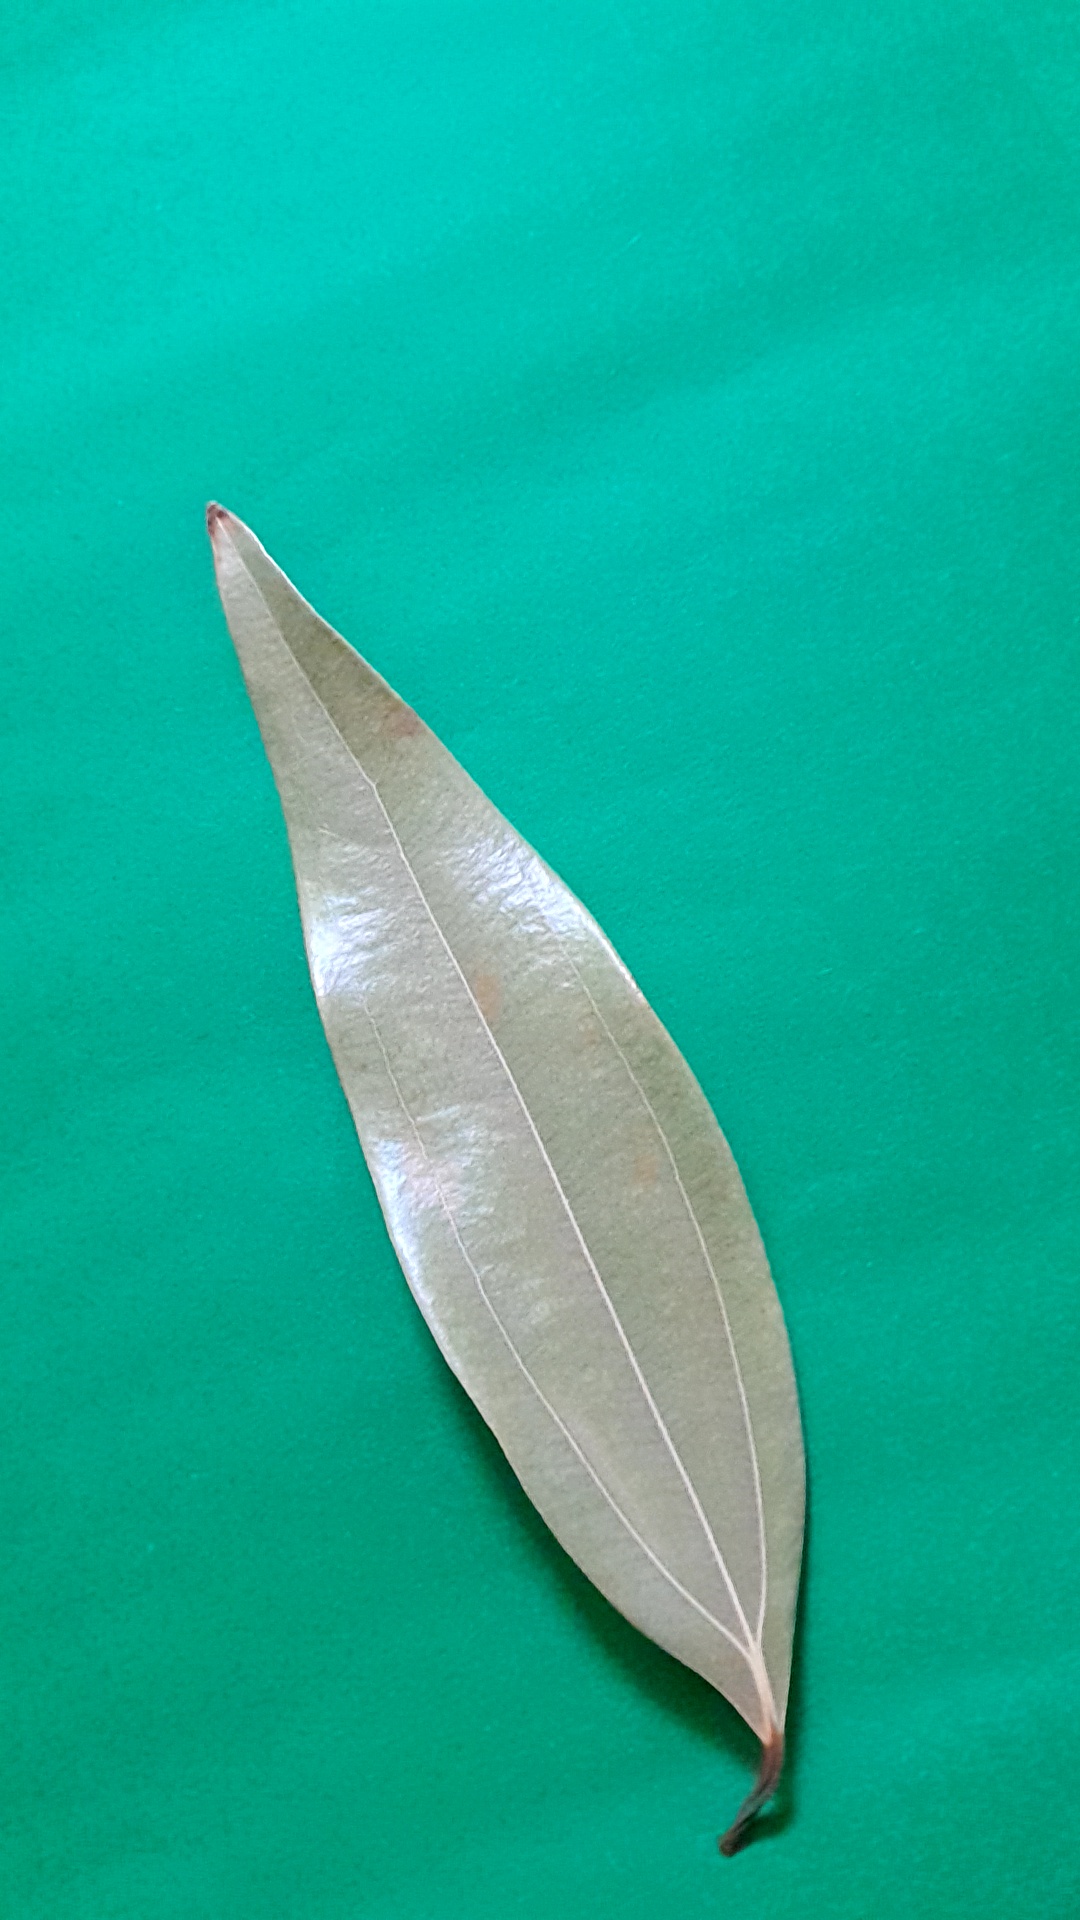
Label: Dry Leaf